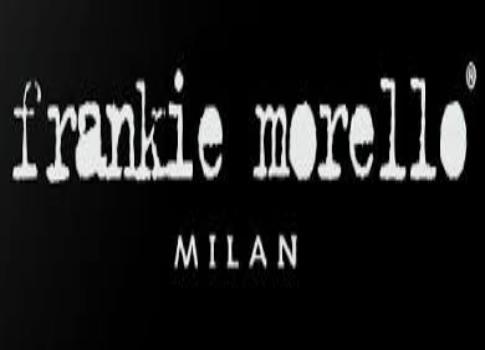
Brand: Frankie Morello
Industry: Clothes